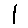
Label: 1